Kommando Zivil-Militärische Zusammenarbeit

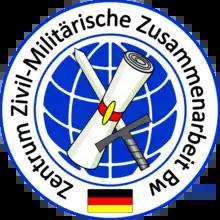
Coat or Arms Zentrum ZMZ

The Zentrum Zivil-Militärische Zusammenarbeit der Bundeswehr (ZentrZMZBw) is the centre of CIMIC and under the leadership of the Bundeswehr Territorial Tasks Command (Kommando Territoriale Aufgaben der Bundeswehr, KdoTerrAufgBw).